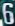
Number: 6